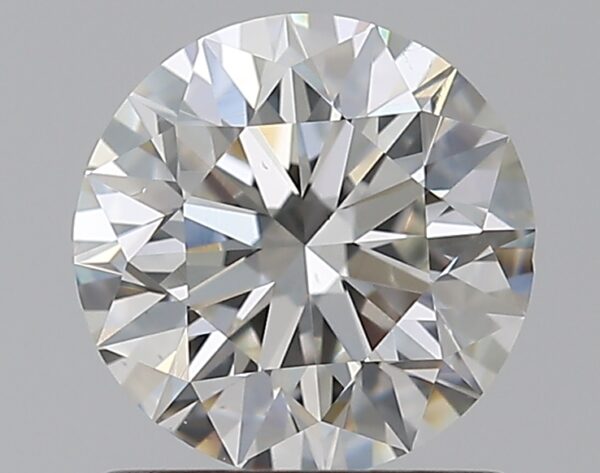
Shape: round
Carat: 1
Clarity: VS2
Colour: H
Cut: EX
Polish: EX
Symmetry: EX
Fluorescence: N
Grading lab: GIA
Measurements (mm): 6.35 x 6.4 x 4